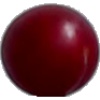
Label: Cherry Wax Red 1